Miltiades

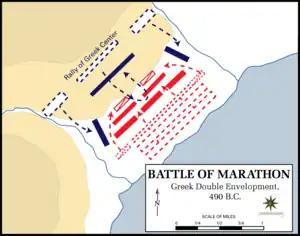
The Battle of Marathon

In around 513 BC, Darius I, the king of Persia, led a large army into the area, forcing the Thracian Chersonese into submission and making Miltiades a vassal of Persian rule. Miltiades joined Darius's northern expedition against the Scythians, and was left with other Greek officers to guard a bridge across the Danube, which Darius had used to cross into Scythia. Miltiades later claimed that he had tried to convince the other officers to destroy the bridge and leave Darius and his forces to die, but the others were afraid, and Darius was able to recross, though some historians are skeptical of this claim. When the king heard of the planned sabotage, Miltiades's rule became a perilous affair and he had to flee around 511/510 BC. Miltiades joined the Ionian Revolt of 499 BC against Persian rule, returning to the Chersonese around 496 BC. He established friendly relations with Athens by capturing the islands of Lemnos and Imbros and ceding them to Athens, which had ancient claims to these lands.